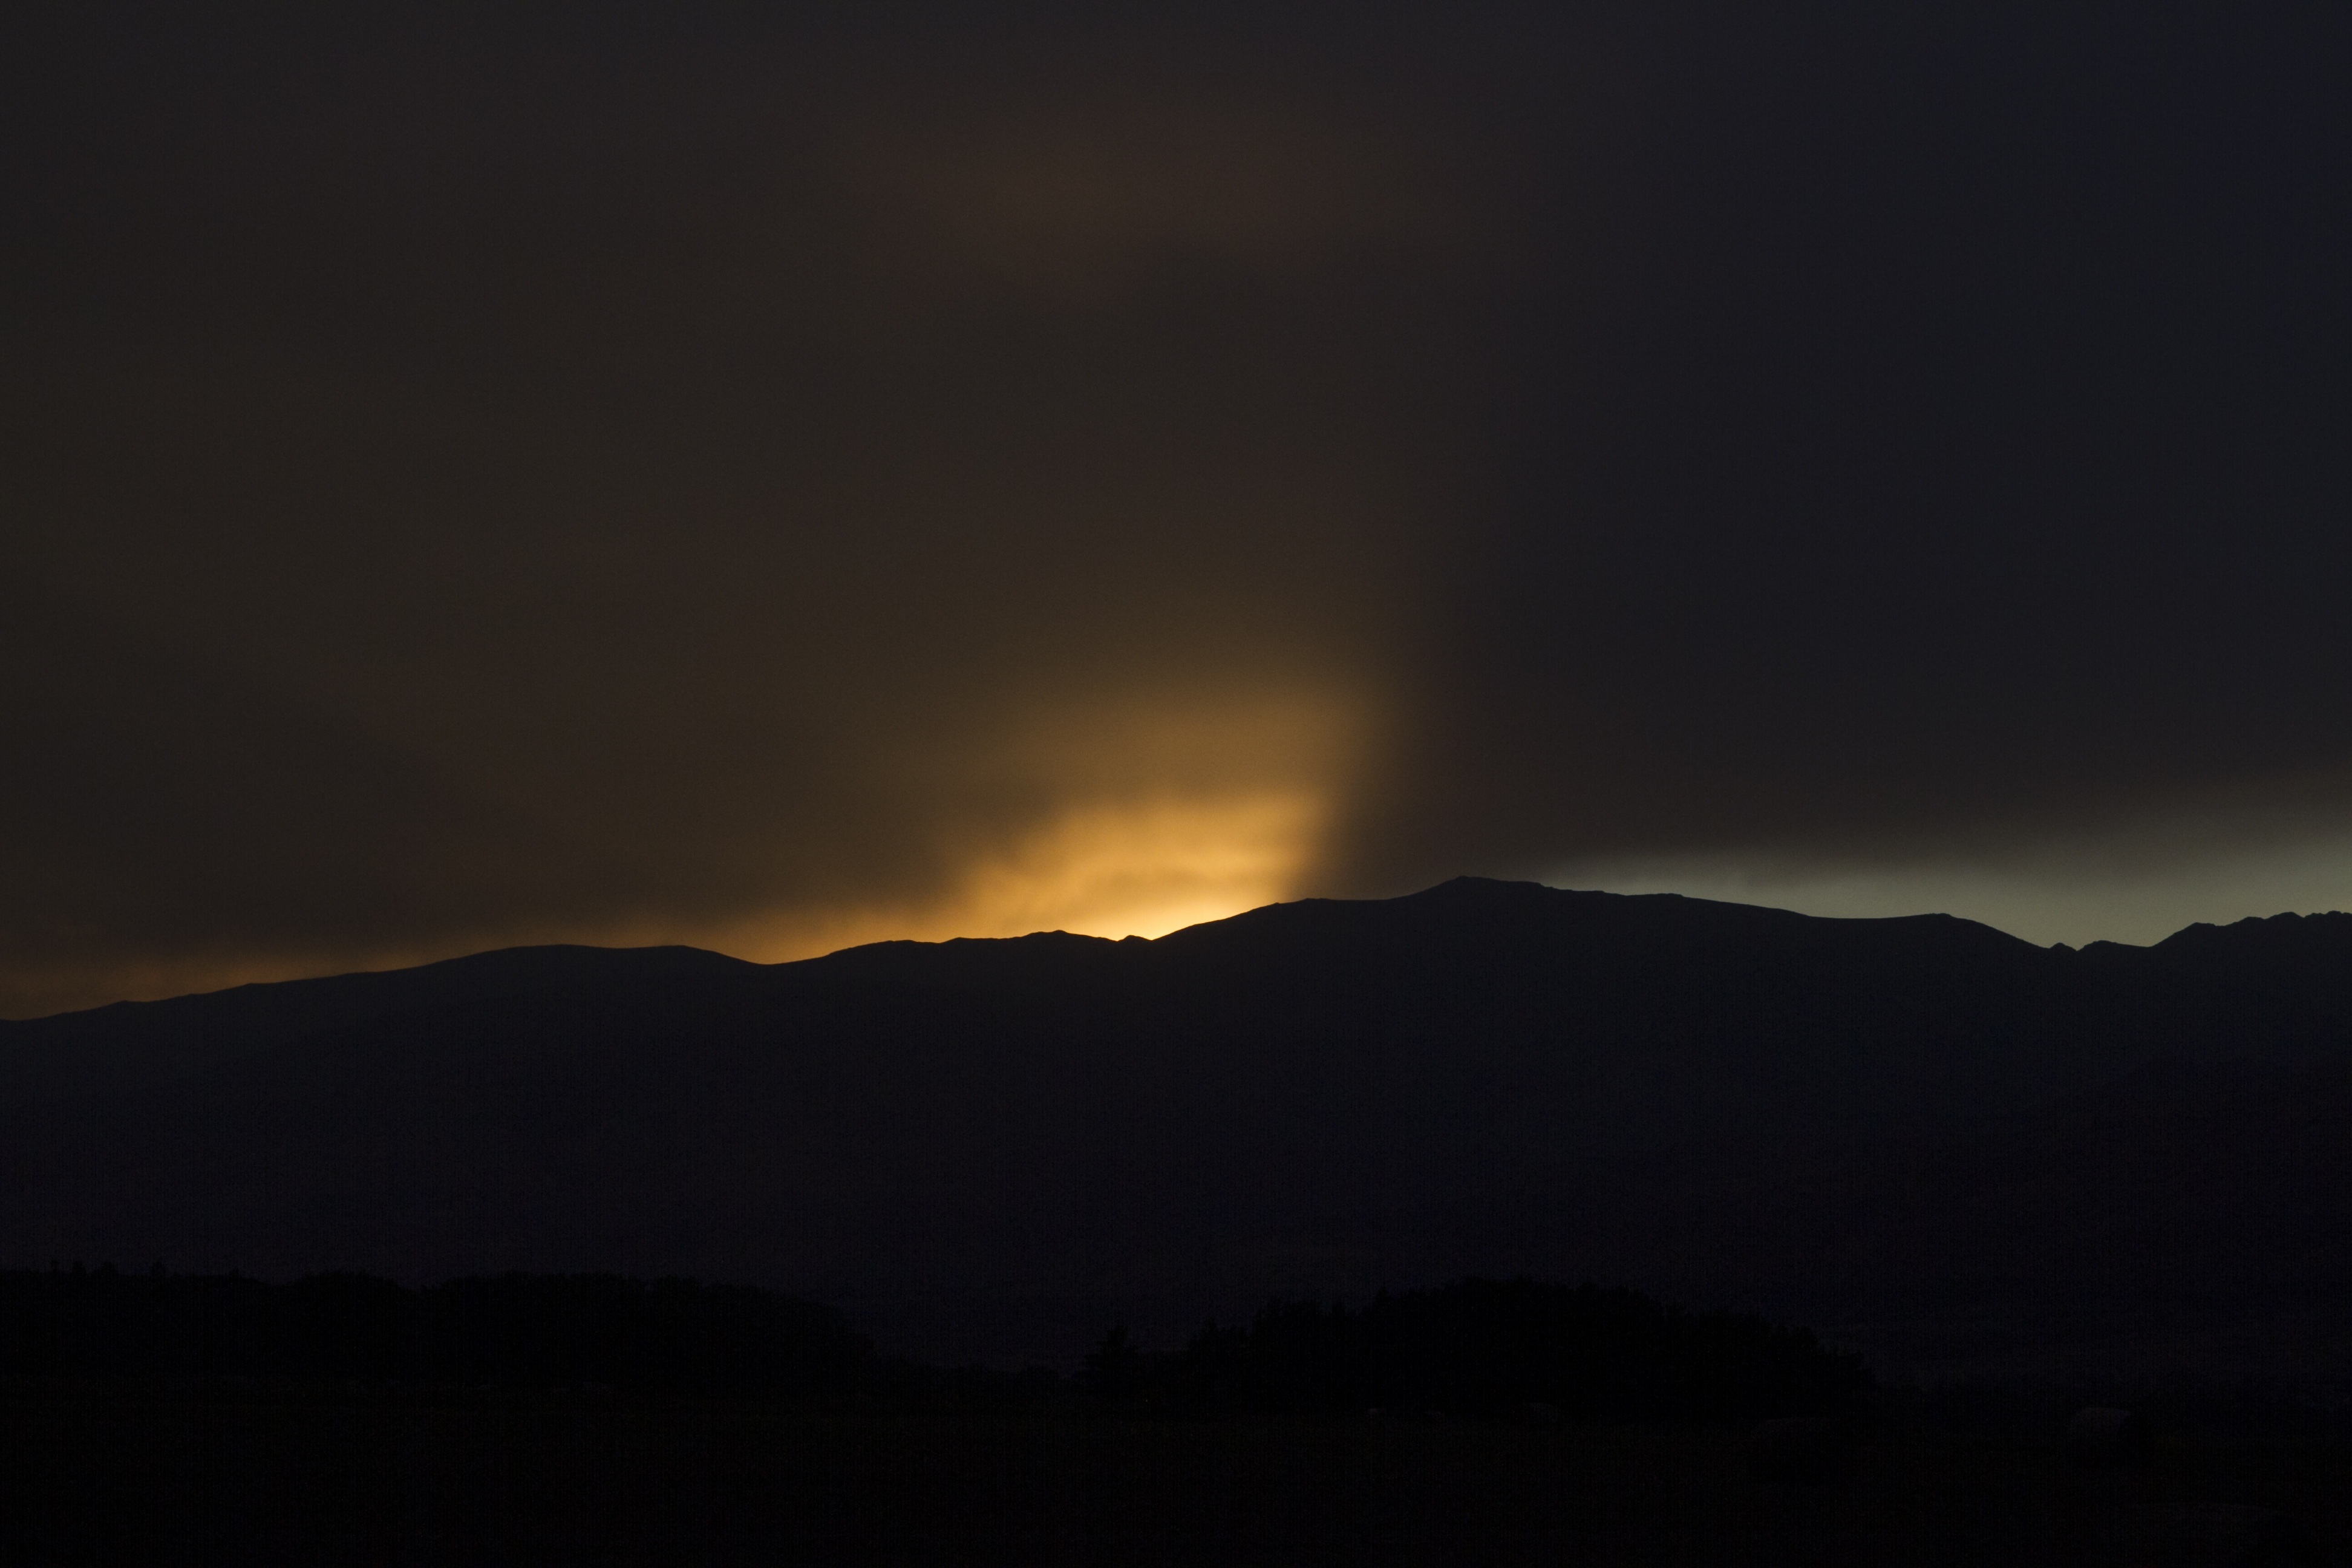
landscape, nature, horizon, silhouette, mountain, light, cloud, sky, sun, sunrise, sunset, night, sunlight, morning, dawn, atmosphere, dusk, evening, darkness, black, yellow, ridge, moonlight, sundown, vanishing, last light, astronomical object, atmospheric phenomenon, mountainous landforms